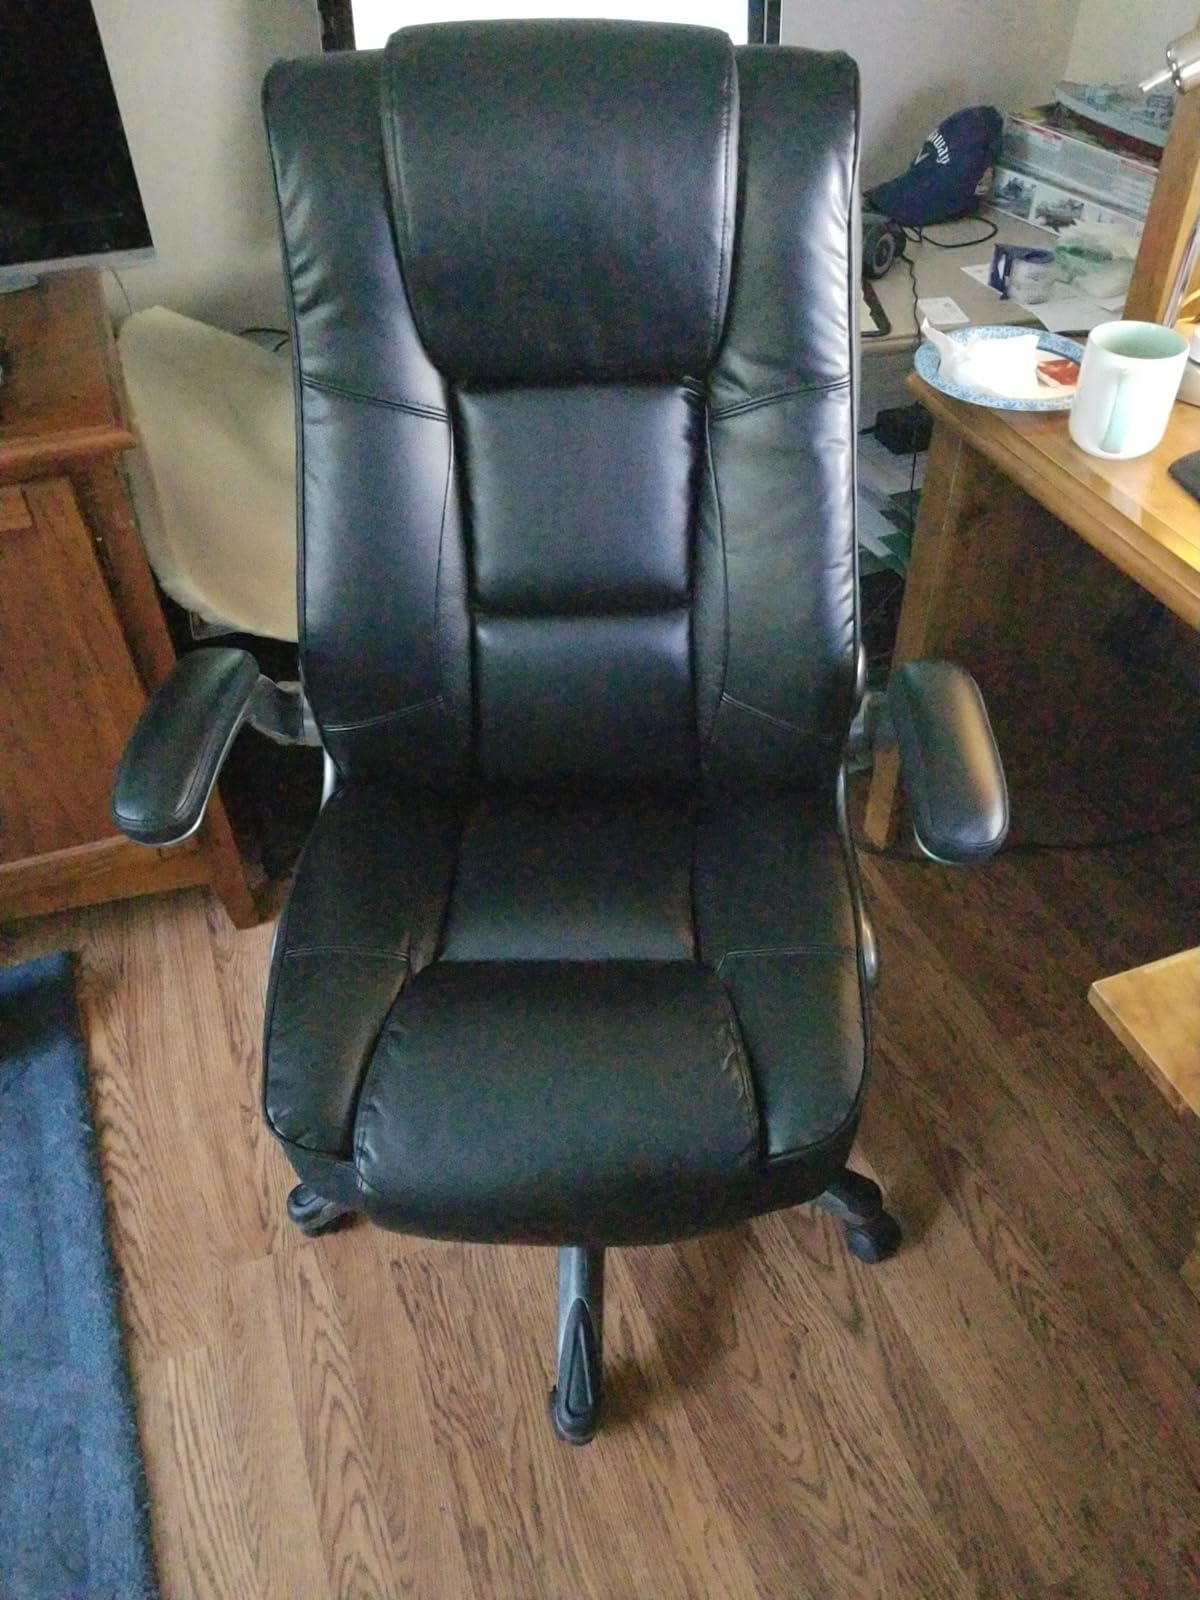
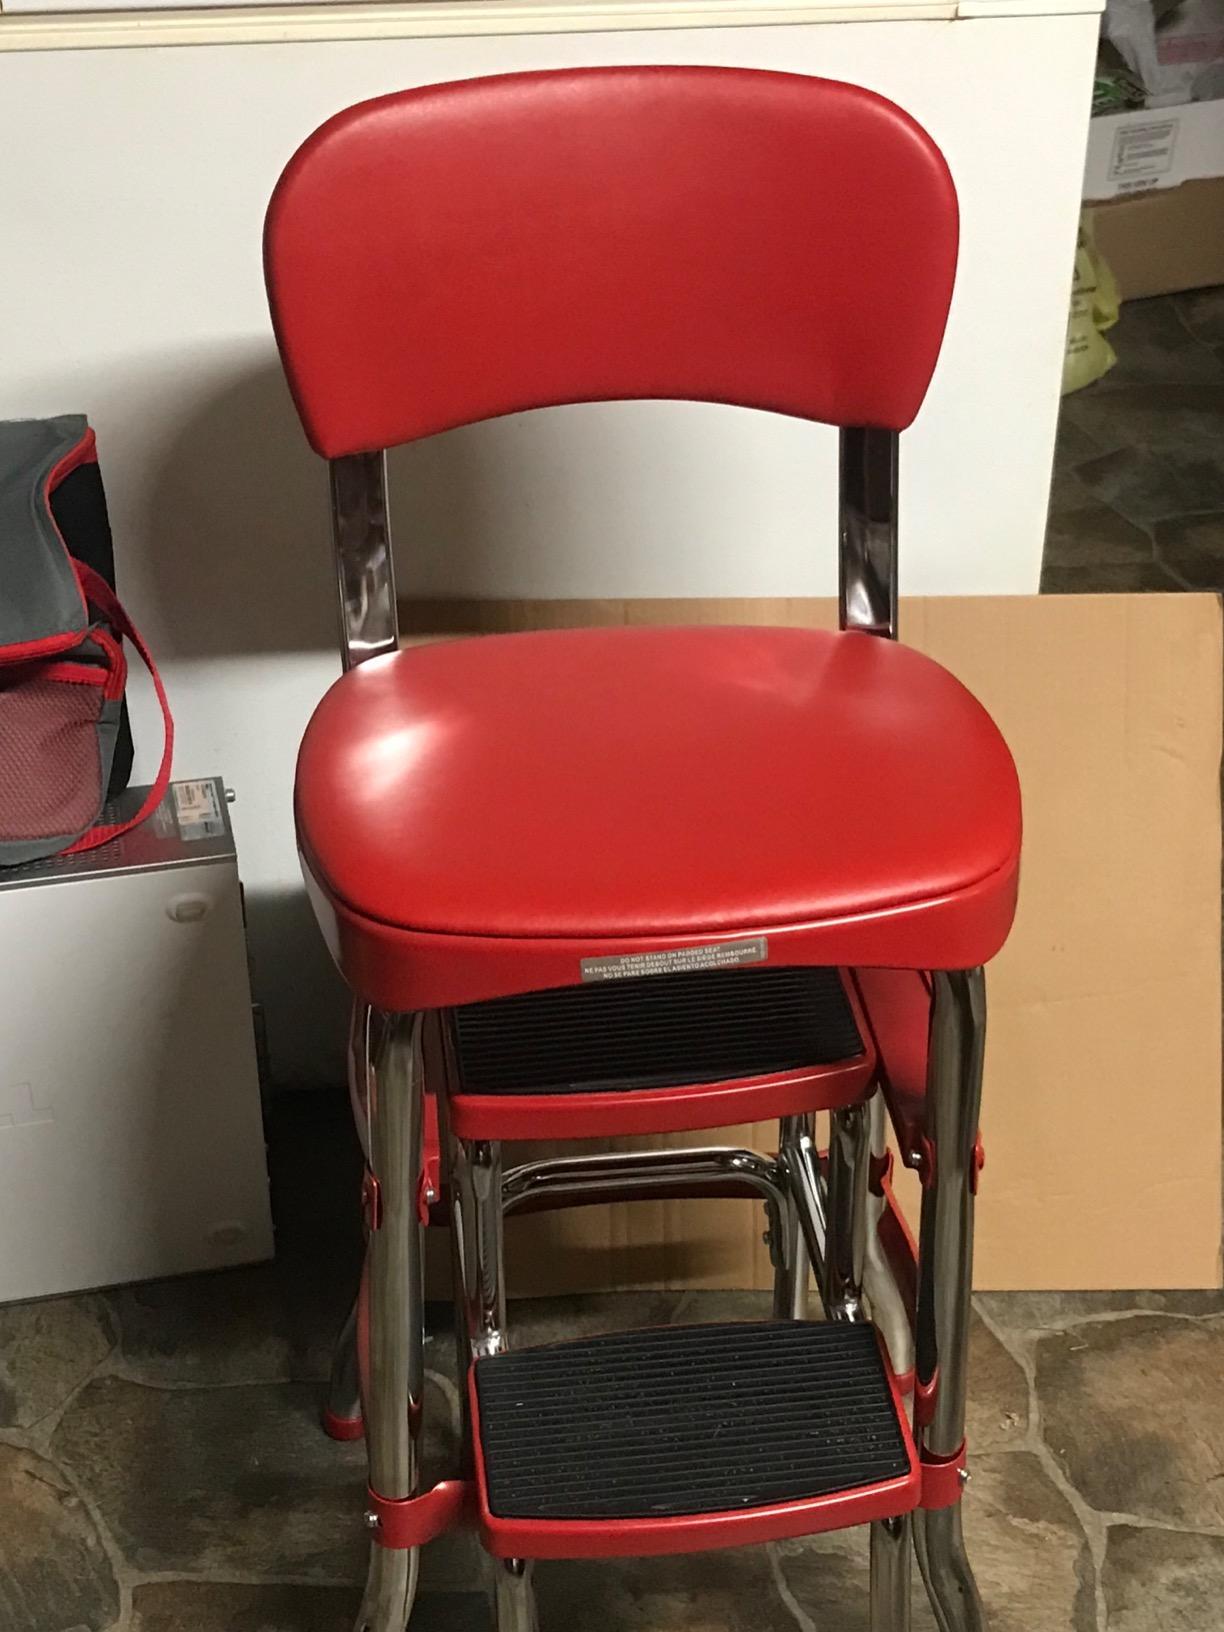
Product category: items_chair
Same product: no